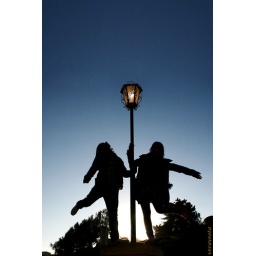
132/365 Waiting for the evening under the street lamp